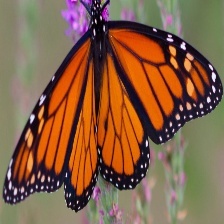
Species: MONARCH
Butterfly family (ImageNet category): monarch